Iver Steen Thomle

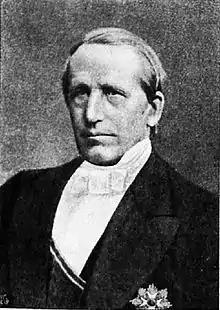
Iver Steen Thomle

Iver Steen Thomle (1 March 1812, in Froland – 16 September 1889, in Kristiania) was a Norwegian jurist.